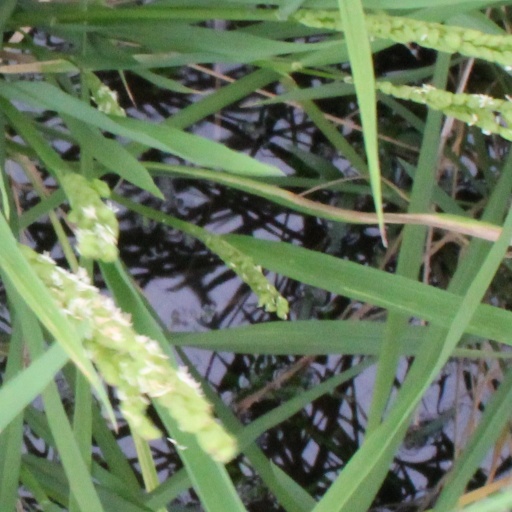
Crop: rice